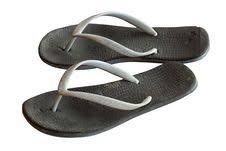
Waste category: shoes